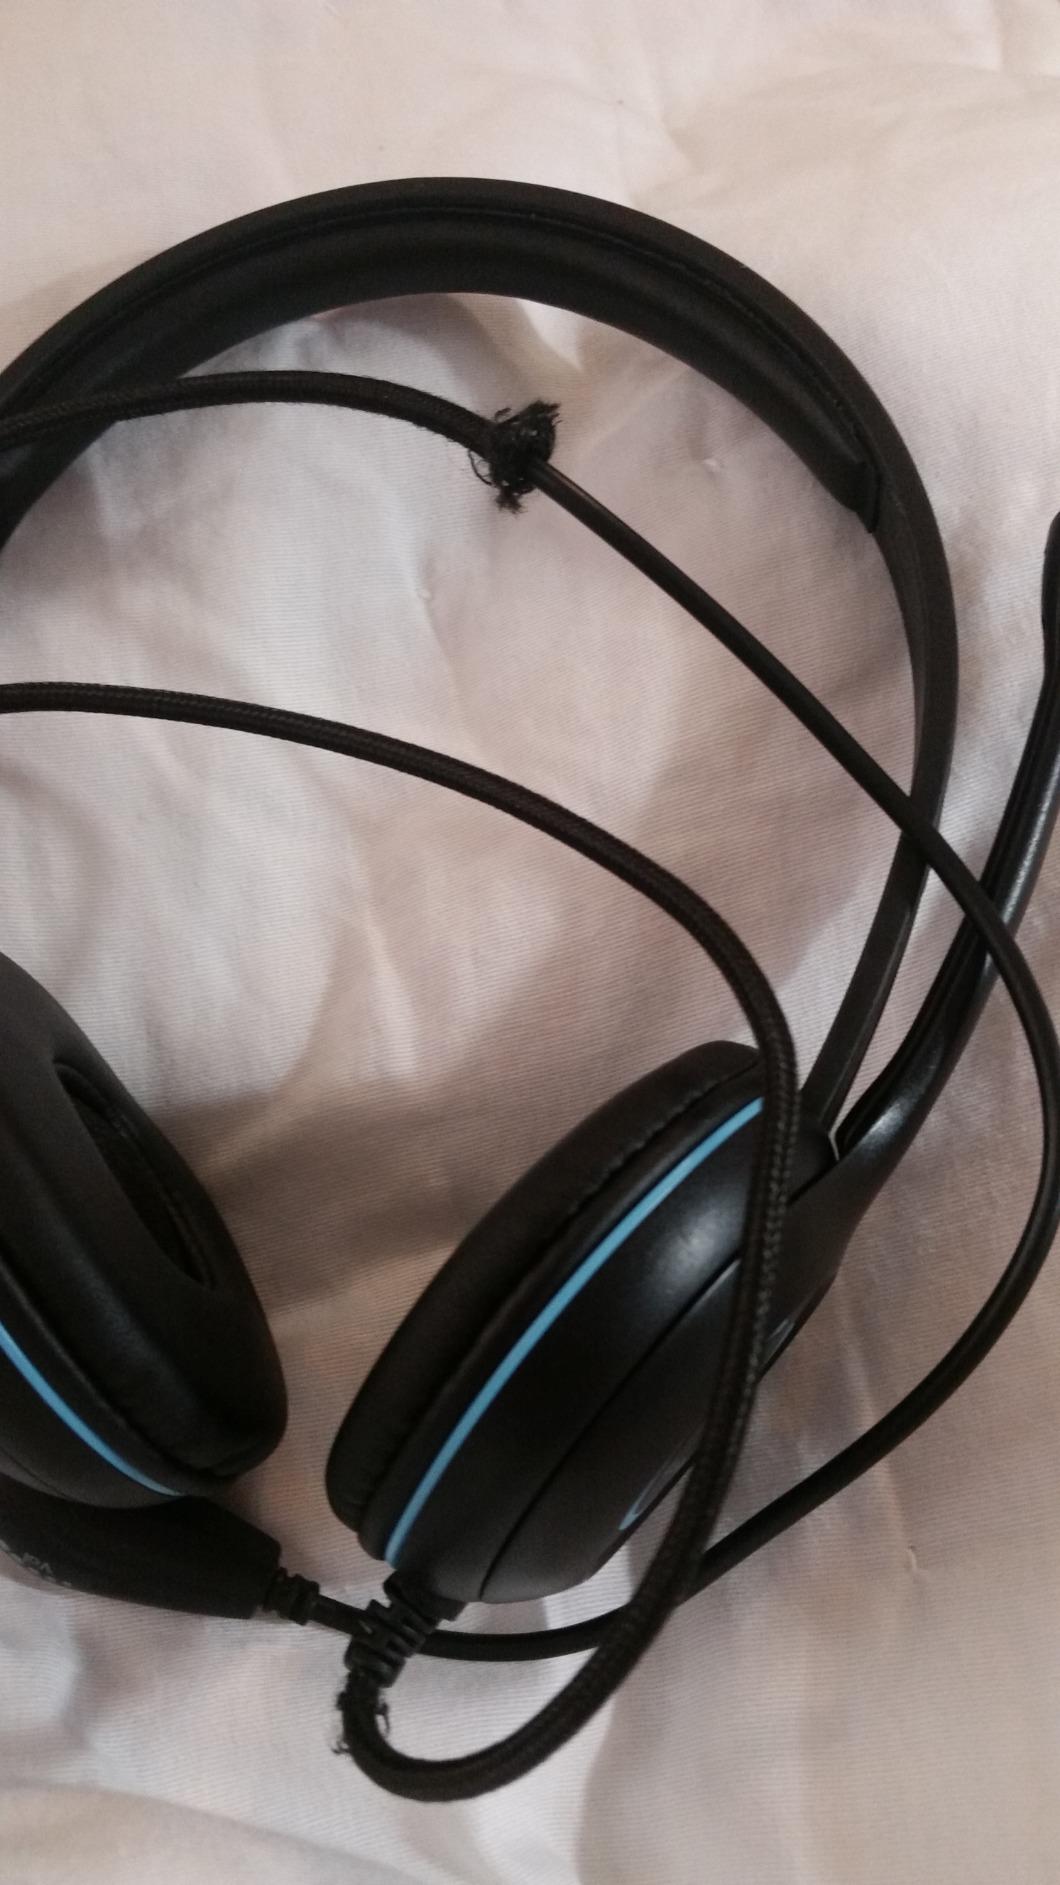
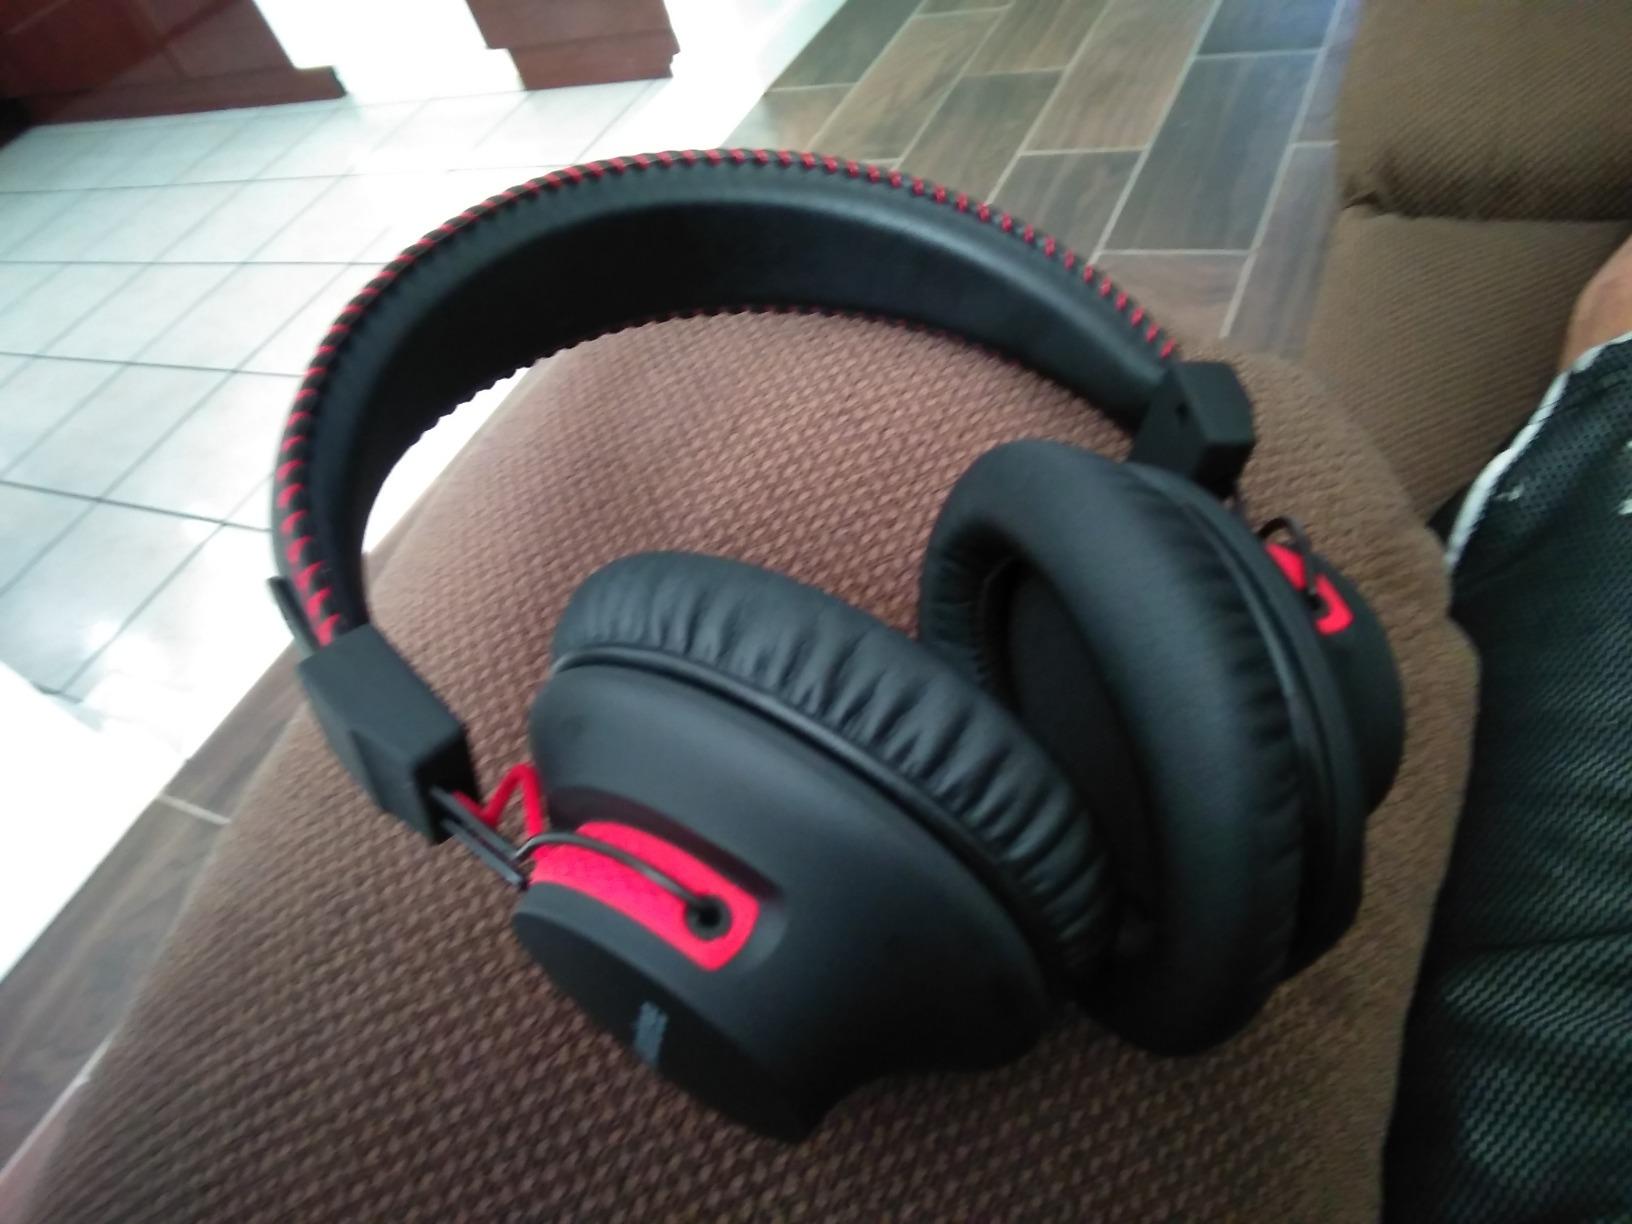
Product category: headphones
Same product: no